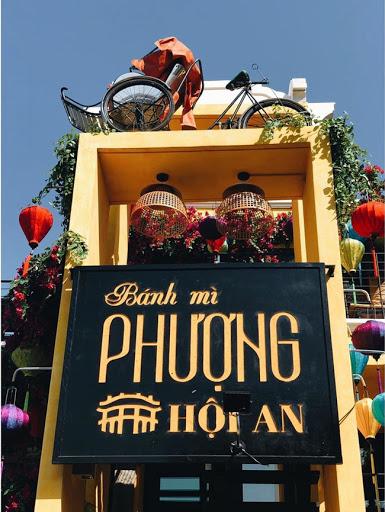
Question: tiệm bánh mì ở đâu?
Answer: ở hội an